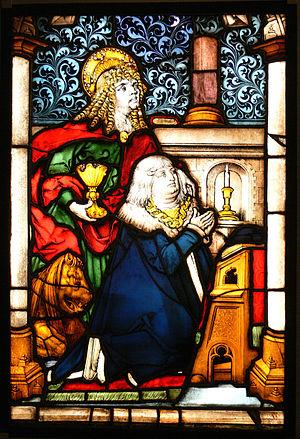
Le chartreuse de Prüll ou chartreuse de Ratisbonne est une ancienne chartreuse d'Allemagne située dans le quartier de Karthaus-Prüll à Ratisbonne. Jusqu'à la fin du Saint-Empire romain germanique en 1806, la chartreuse se trouvait à un kilomètre environ en dehors des murs de la ville impériale de Ratisbonne. Le nom du lieu, « Prüll », signifie « endroit marécageux ».